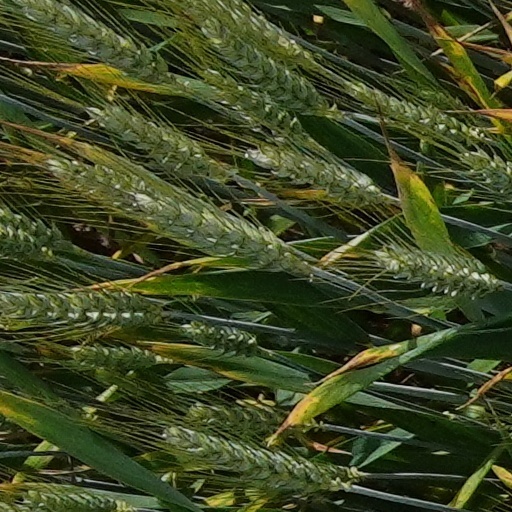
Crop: wheat